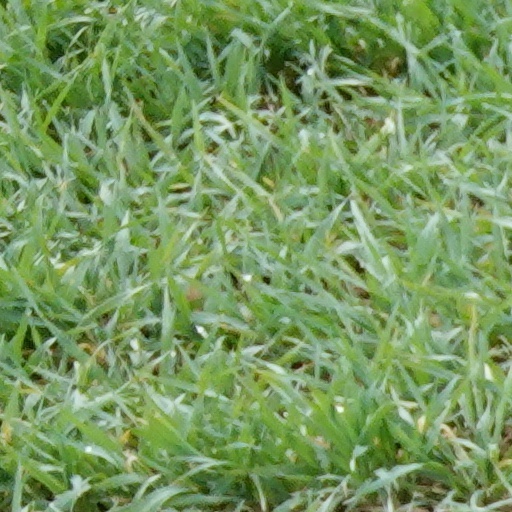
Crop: wheat